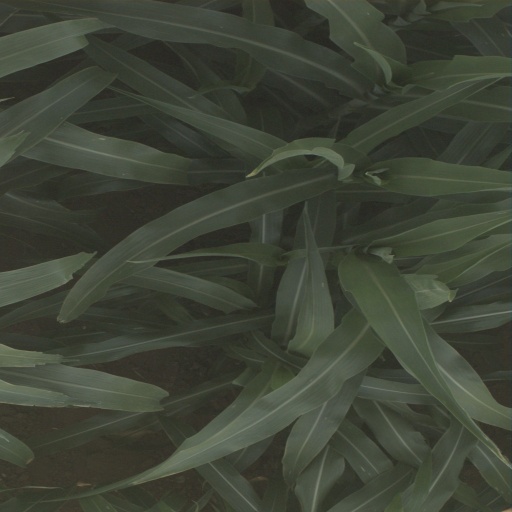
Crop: sorghum